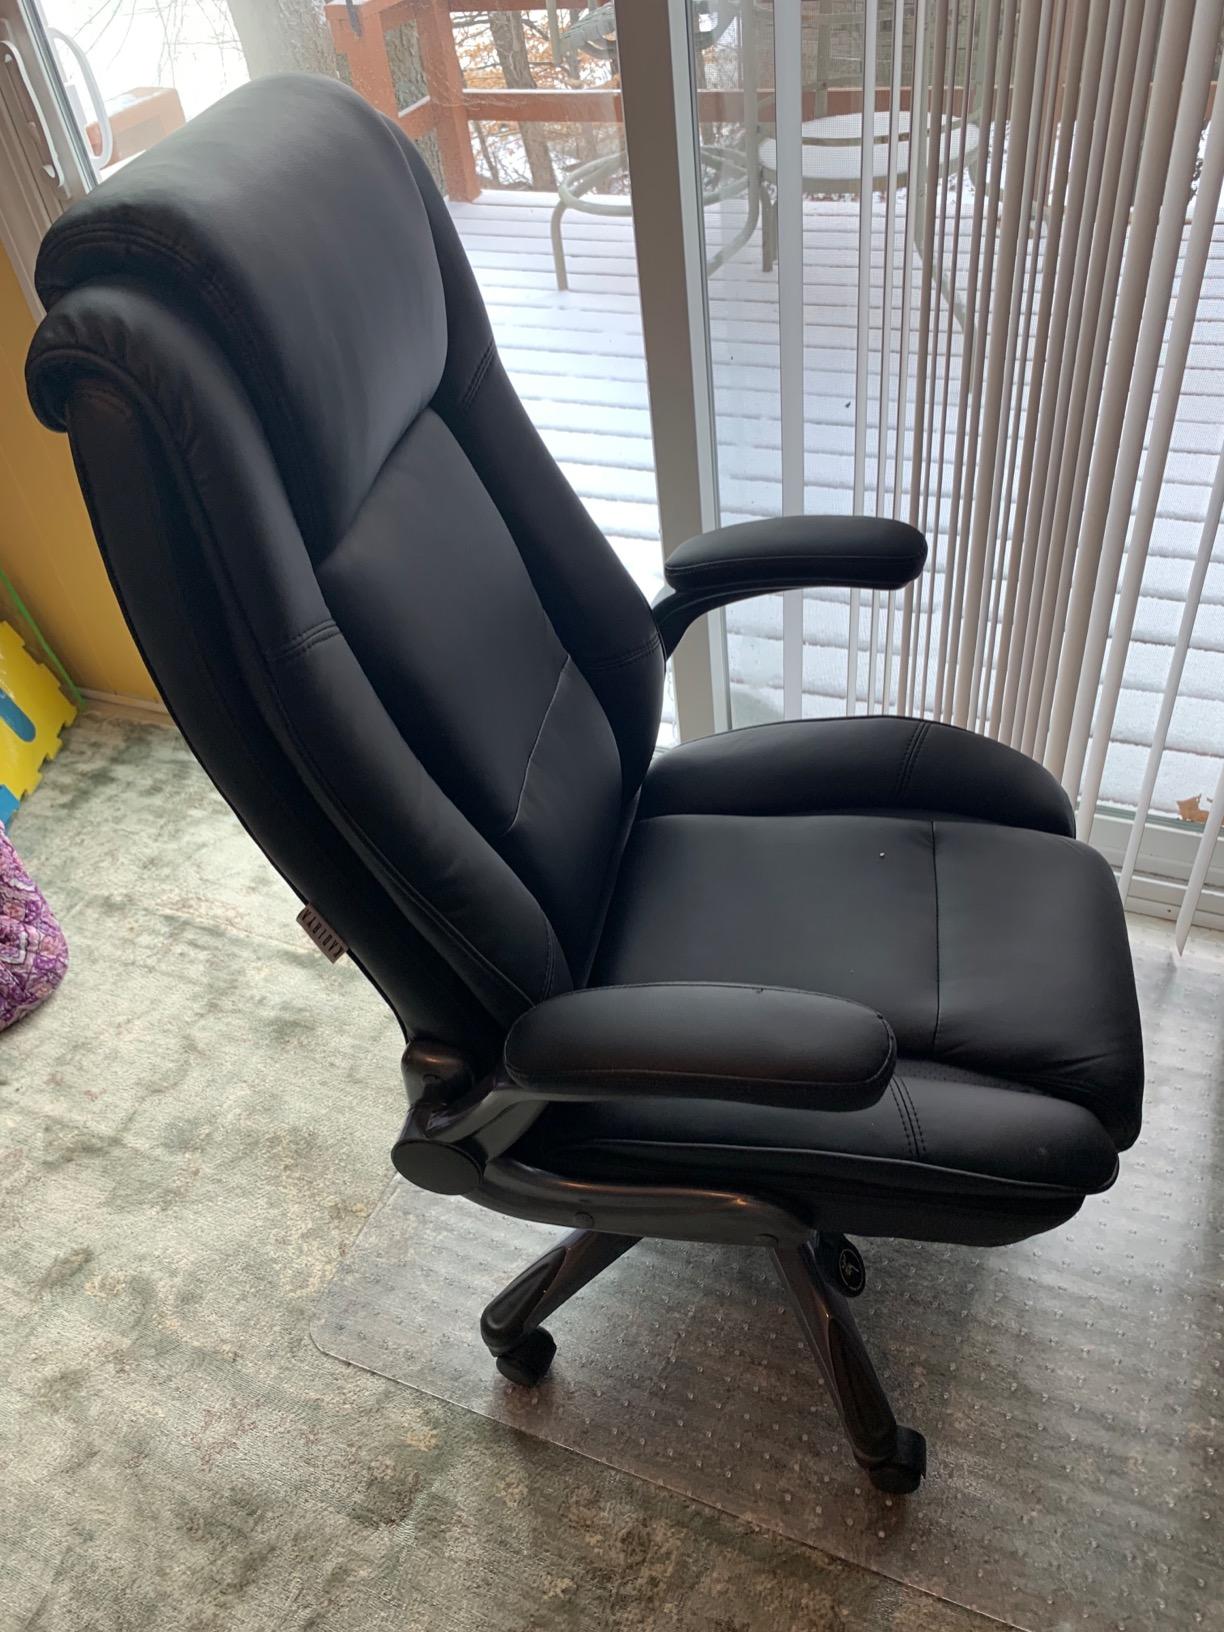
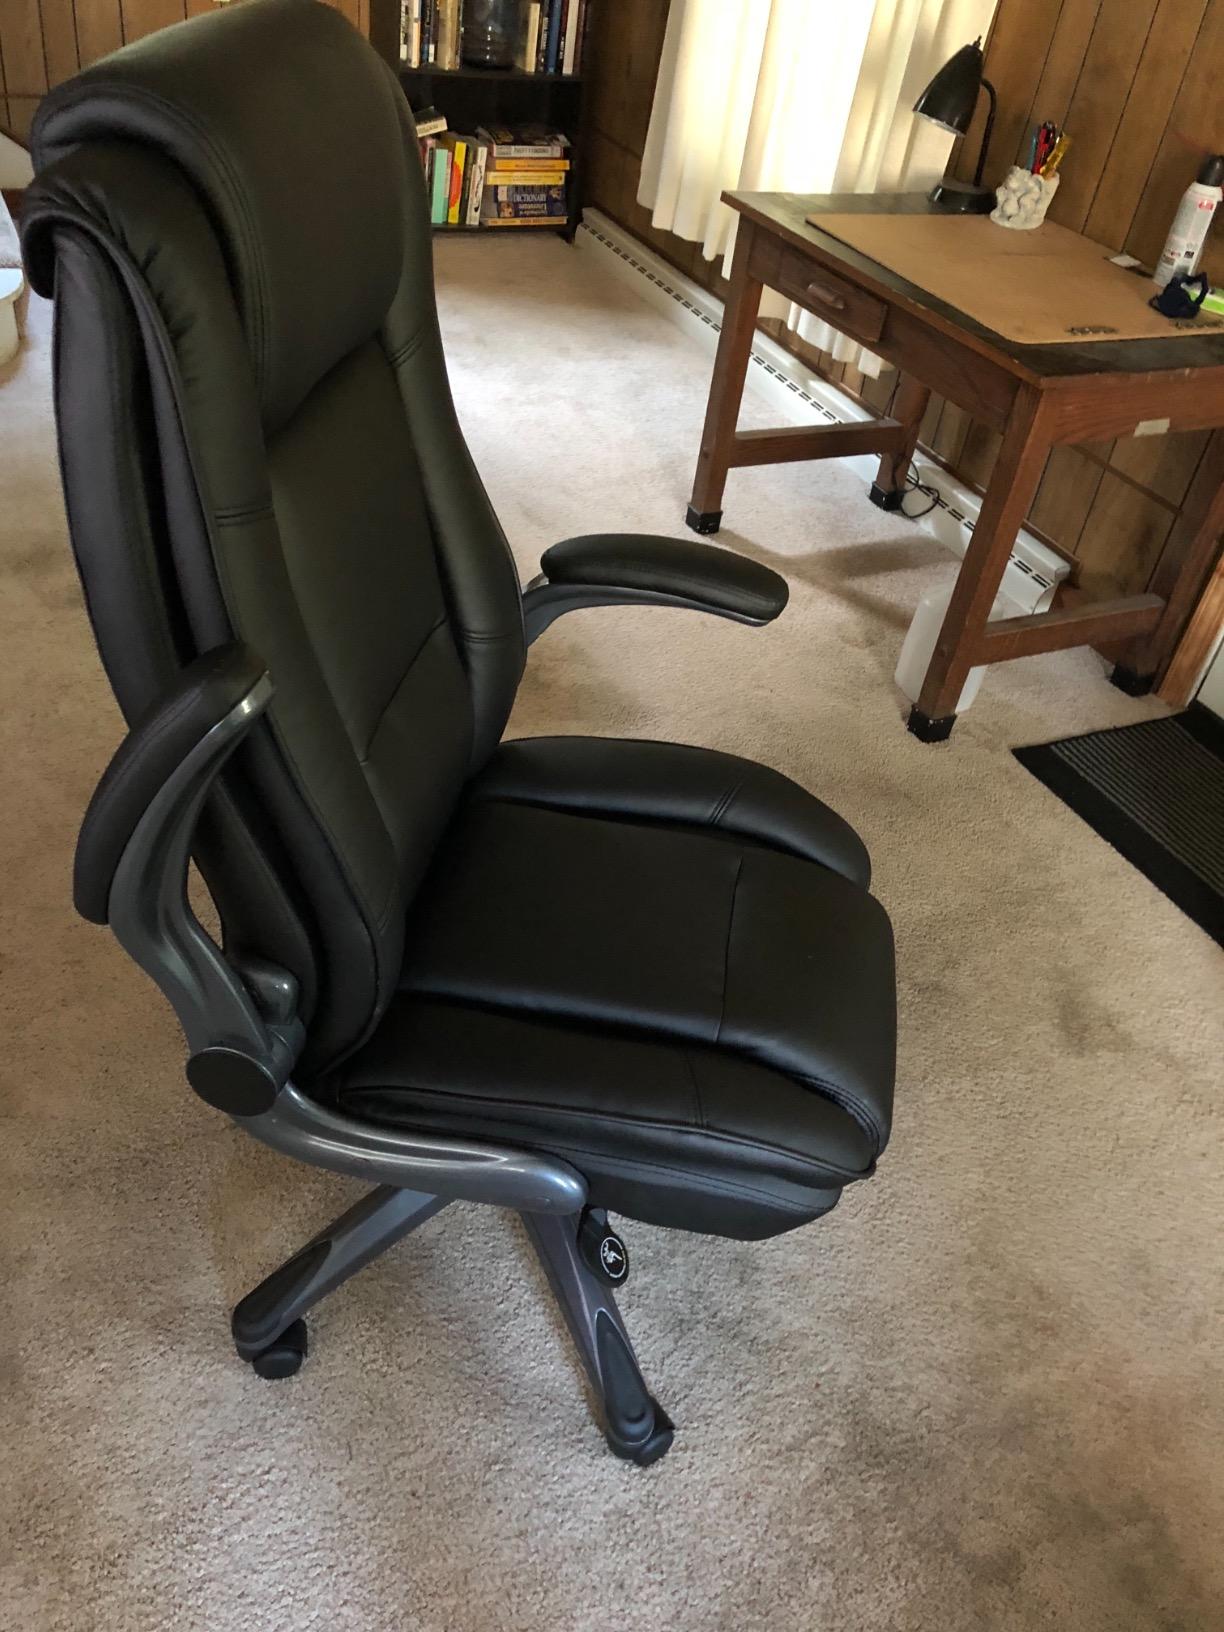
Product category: items_chair
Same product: yes